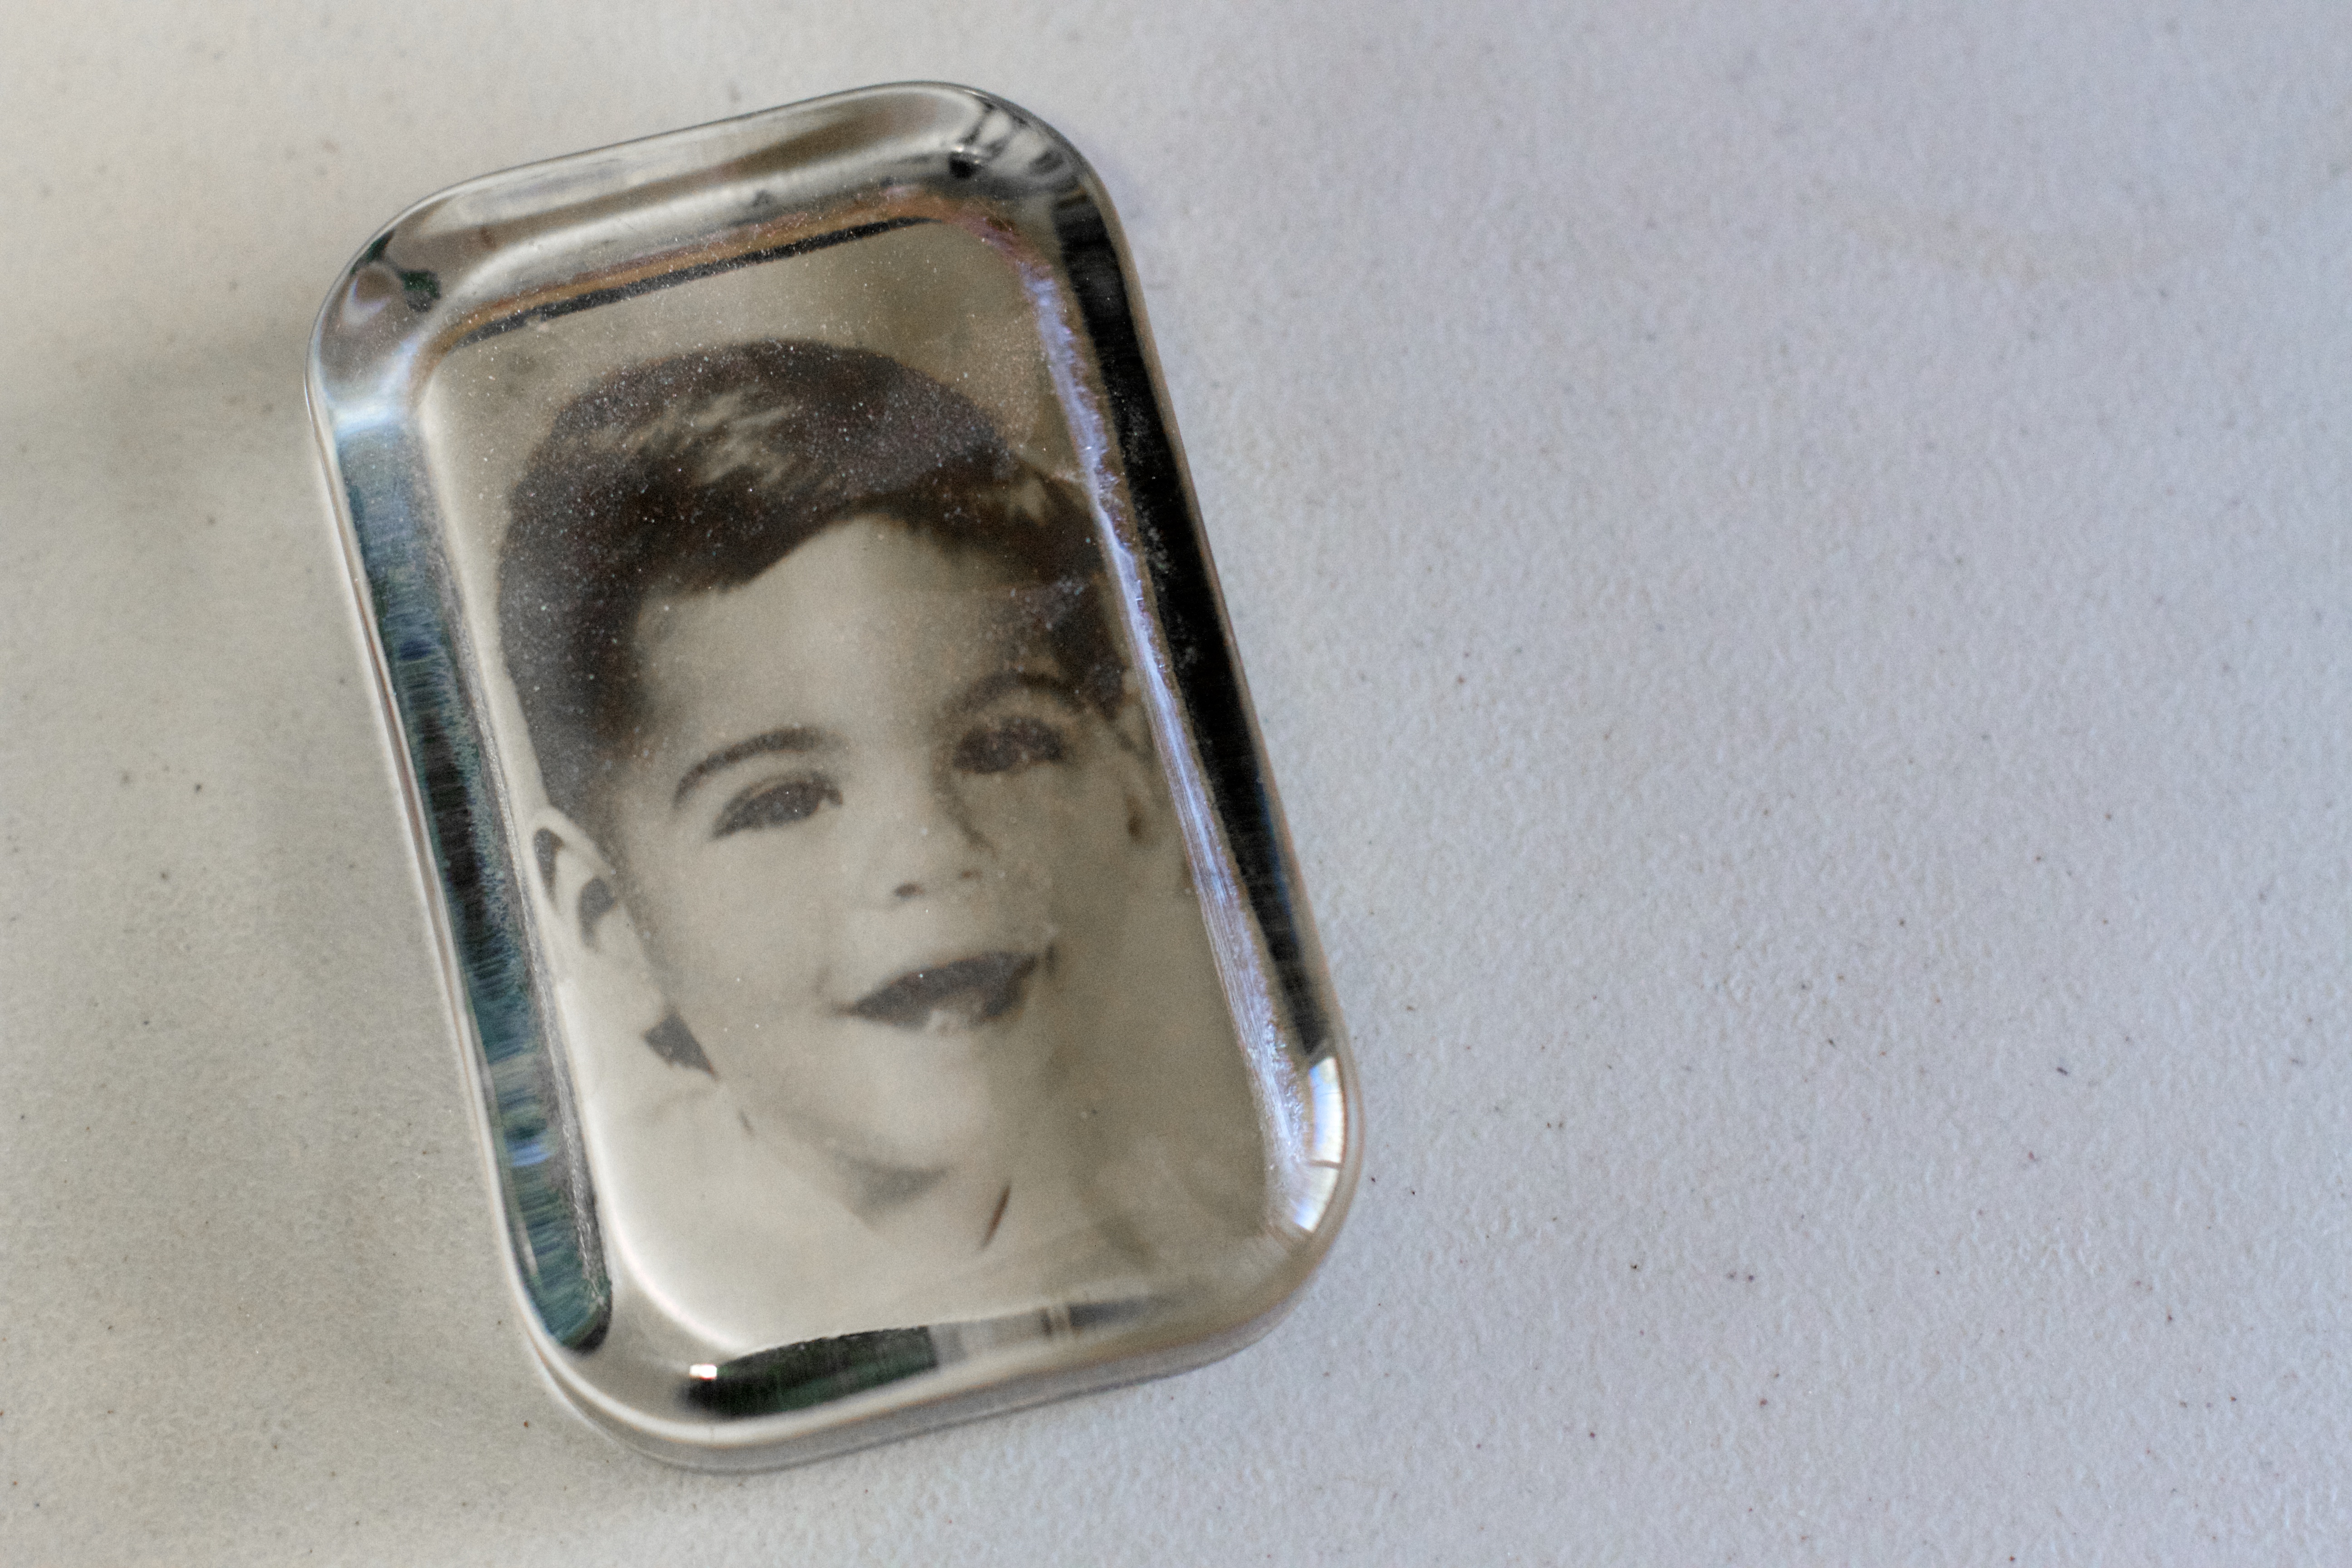
glass, metal, bottle, jewellery, silver, shape, 2013365, fashion accessory